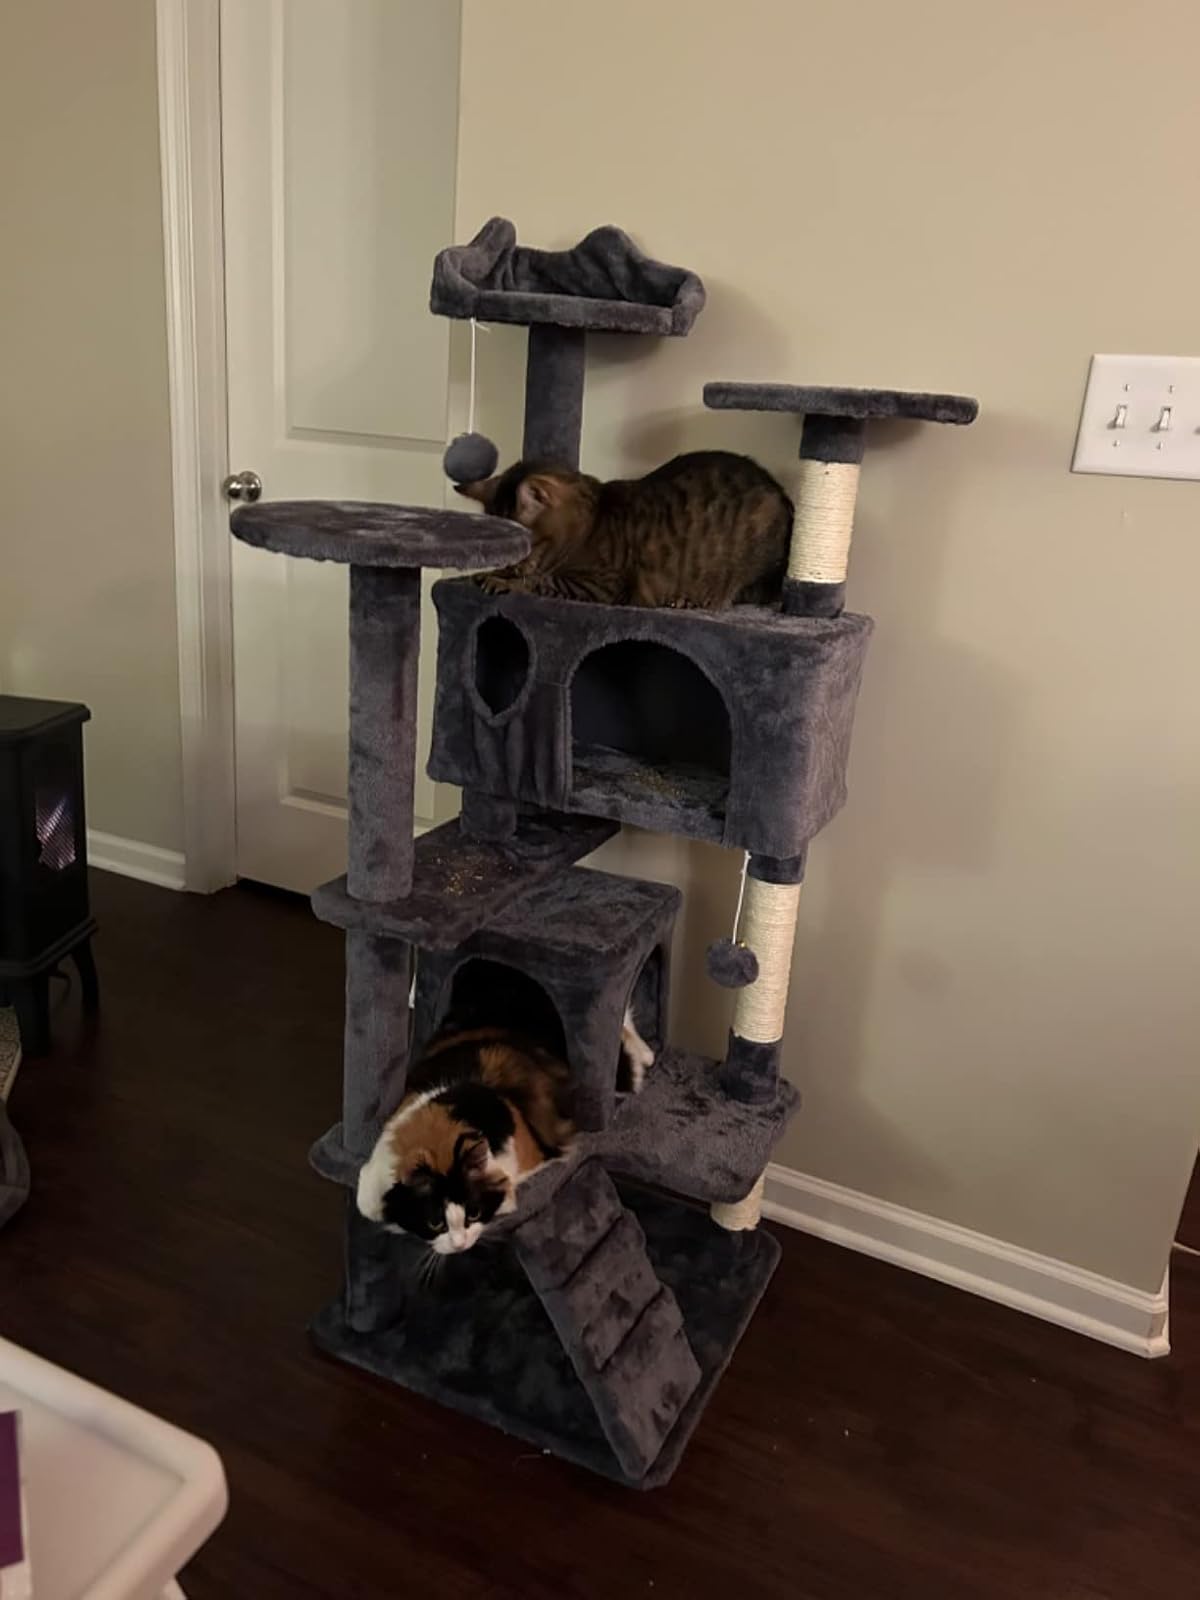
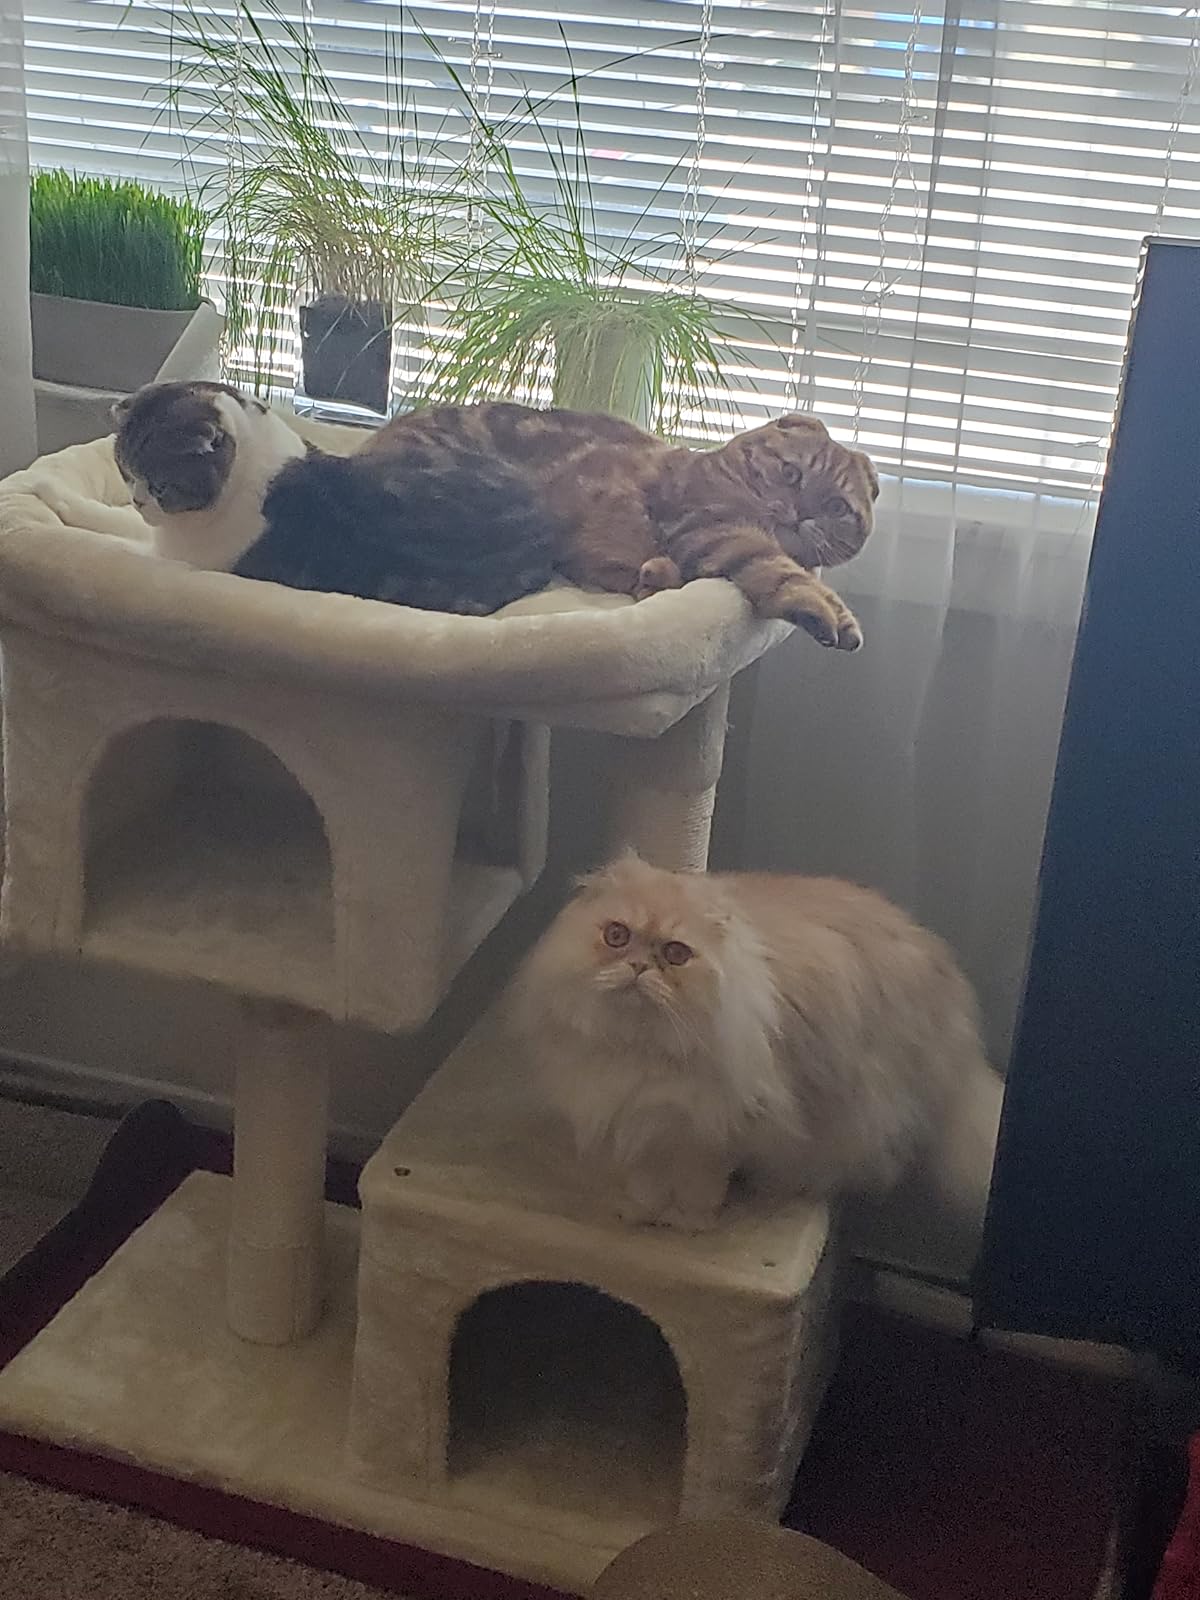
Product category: items_cat tree
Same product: no